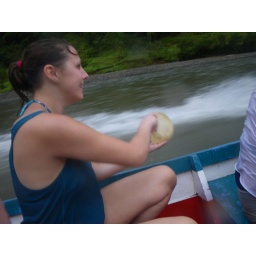
scooping out the water in the leaky boat